Isfiya

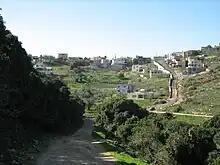
The outskirts of Isfiya

Isfiya was built on the ruins of an ancient settlement. A building, dating from the second–fourth centuries CE has been excavated, together with ceramics and coins dating from the period.